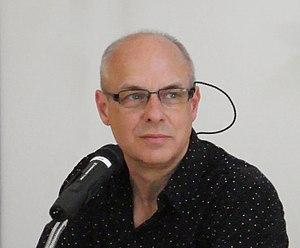
Brian Eno [ˈbɹaɪən ˈiːnoʊ], nom de scène de Brian Peter George St. John le Baptiste de la Salle Eno né Brian Peter George Eno le 15 mai 1948 à Woodbridge, est un musicien, arrangeur et producteur britannique. Eno s'est décrit comme un « non-musicien » et a contribué à introduire une variété d'approches conceptuelles et de techniques d'enregistrement dans la musique contemporaine, prônant une méthodologie de « la théorie sur la pratique, la sérendipité sur la prévoyance et la texture sur l'artisanat » selon AllMusic. Il a été décrit comme l'une des personnalités les plus influentes et les plus novatrices de la musique populaire.